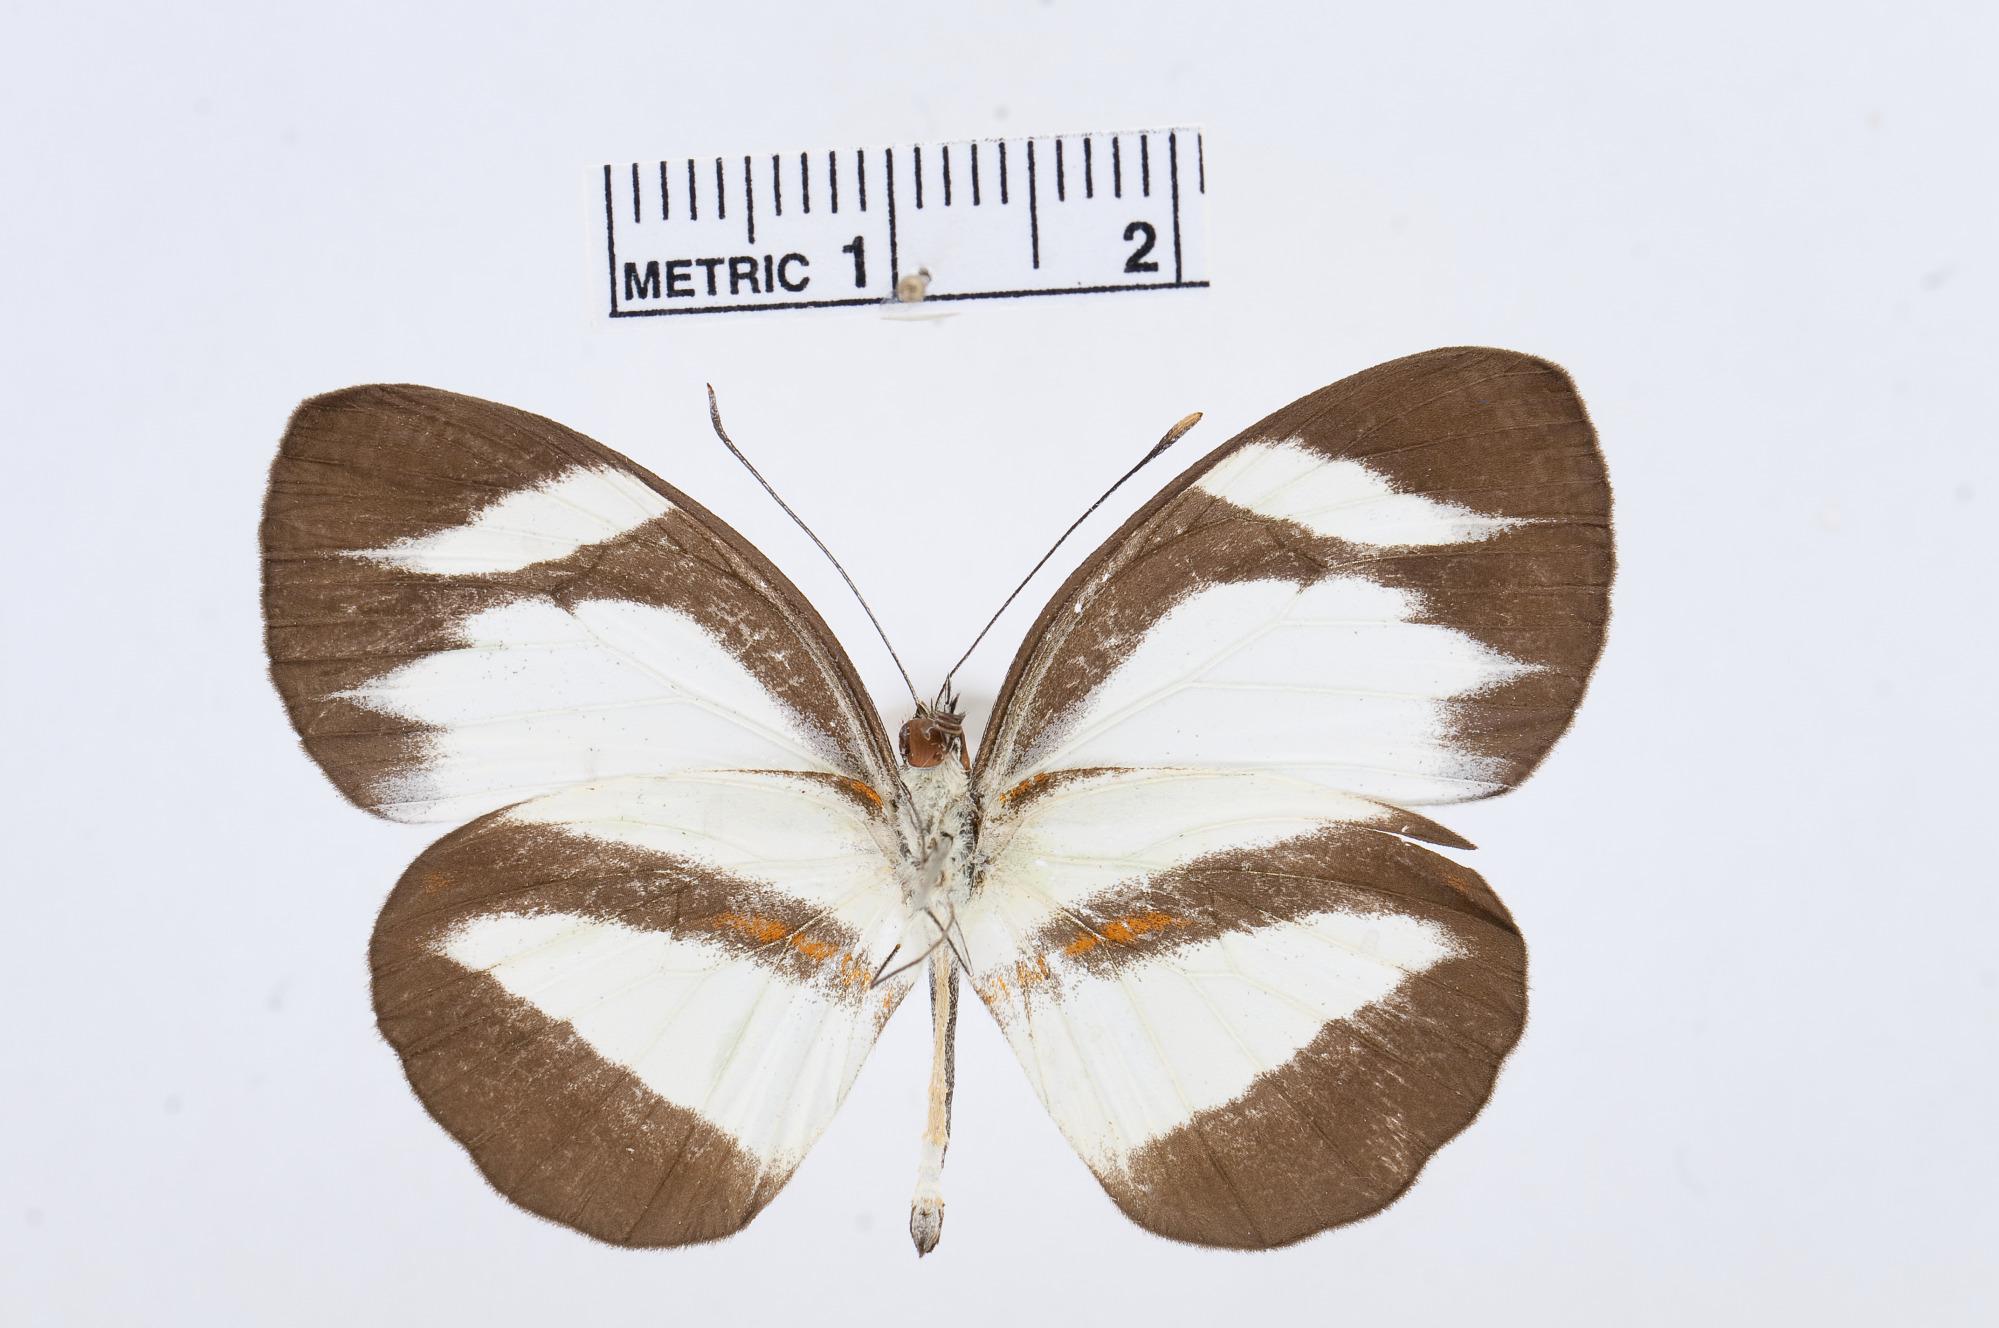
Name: Itaballia marana
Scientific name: Itaballia marana
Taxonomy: Animalia, Arthropoda, Hexapoda, Insecta, Lepidoptera, Pieridae, Pierinae